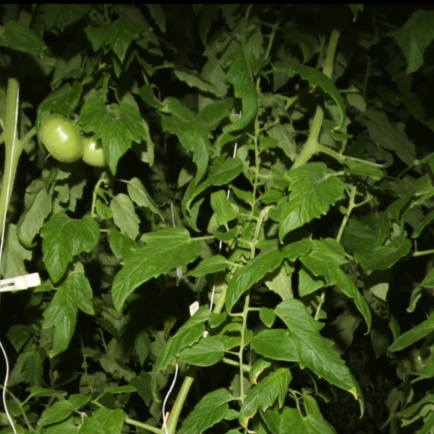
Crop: tomato